Željko Ivanek

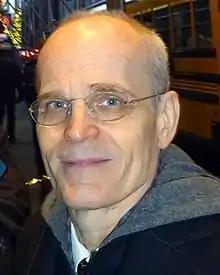
Ivanek in 2017

Željko Ivanek (born August 15, 1957) is a Slovenian-born American actor. He is a Drama Desk Award, Primetime Emmy Award and Screen Actors Guild Award recipient; and a three-time Tony Award nominee.